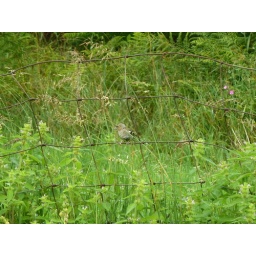
This is a Chaffinch (&amp;quot;Fringilla coelebs&amp;quot;) on a fence beside a road on the Kintyre peninsula.